Catherine Lynch

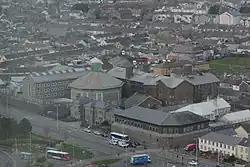
Swansea Prison, in which Catherine Driscoll was repeatedly incarcerated

By the following year, Driscoll was descending into alcoholism, and on 20 March 1905 she was sentenced to 14 days' hard labour following repeated convictions for being drunk and disorderly. This did little to reduce her criminal activities; on 19 August 1905 she was again sentenced to 14 days' hard labour for "riotous behaviour in Castle-street". On 17 November 1905 she was arrested, along with her friends Selina Rushbrook and Lily Argent, for the theft of a sea captain's purse. (By this time Driscoll had been convicted of indecency, obscene language, four counts of drunkenness and two counts of being a disorderly prostitute.) Although all three were found not guilty on grounds of insufficient evidence, days later Driscoll was convicted yet again of drunkenness, and sentenced to a month's imprisonment.